Jacob Hopkins

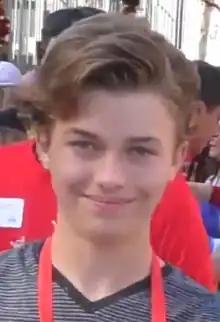
Hopkins in 2016

Jacob Turner Hopkins (born March 4, 2002) is an American actor who voiced Gumball Watterson in the animated series "The Amazing World of Gumball" from 2014 to 2017.